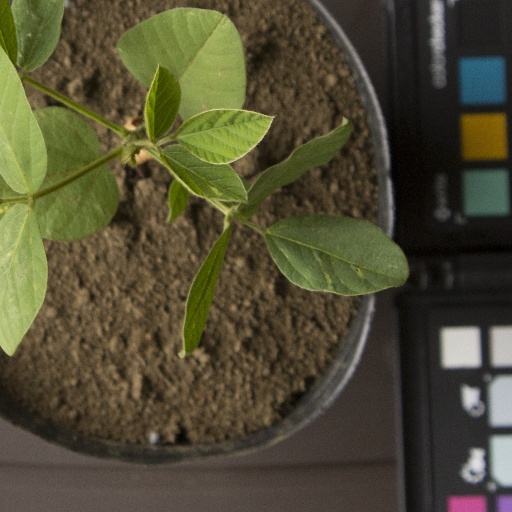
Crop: soybean